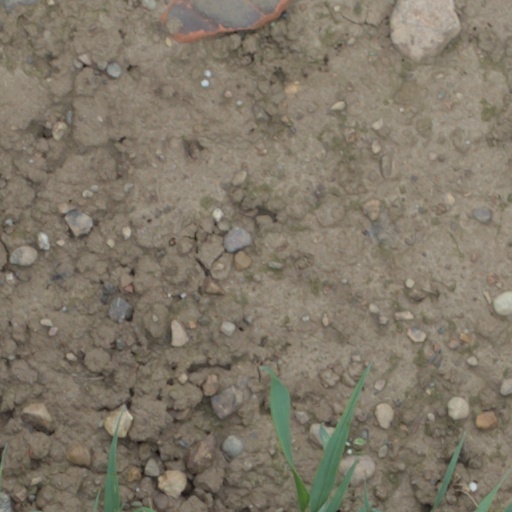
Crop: wheat